Vera Wang

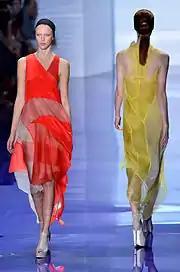
Vera Wang Spring-Summer 2014 runway show at New York Fashion Week

Wang has made wedding gowns for public figures such as Hayley Williams, Vanessa Hudgens, Chelsea Clinton, Karenna Gore, Ivanka Trump, Campbell Brown, Alicia Keys, Mariah Carey, Victoria Beckham, Sarah Michelle Gellar, Avril Lavigne, Hilary Duff, Khloe Kardashian, and Kim Kardashian. Wang started off as being best known for her elegant wedding dresses. Wang's evening wear has also been worn by Michelle Obama.